St. Declan's Monastery

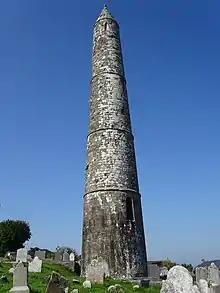
The round tower

St. Declan's Monastery, containing the remains of Ardmore Cathedral, is a former monastery and National Monument located in County Waterford, Ireland.